Saint Roch Giving Alms

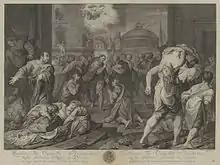
A print of Camillo Procaccini's lost painting

The painting depicts the moment when the young Saint Roch, having decided to become a pilgrim (in fact, he is already wearing the habit), disposes of his newly inherited family possessions, donating them to the poor. This is, therefore, the initial episode of the young man's journey to sainthood, which will culminate in his assistance and miraculous healings of plague victims, thanks to which Saint Roch will earn, throughout Europe, heartfelt popular devotion as a protector against the plague, as evidenced by countless works of art.